Juan Madariaga

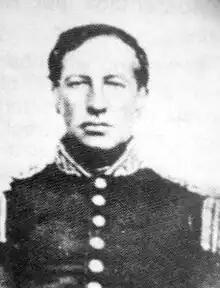

Juan Madariaga (November 15, 1809 – June 29, 1879) was an Argentine general who participated in the civil wars of the nineteenth century. He was married to Carmen Piran Riglos, the daughter of Ana Estefanía Dominga Riglos.